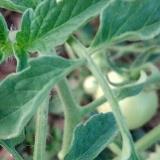
Crop: Tomato
Condition: healthy-leaf